Raymond Murray

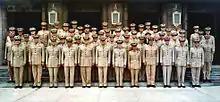
Murray (2nd from left, front row) at the 1967 General Officers Symposium

Following his return from Korea, Colonel Murray served from May until August 1951 at Headquarters Marine Corps, Washington, D. C., then entered the National War College. On completing the course in June 1952, he saw two years duty as commanding officer, The Basic School, Marine Corps Schools, Quantico. In July 1954, he was ordered to the Marine Corps Base, Camp Pendleton.